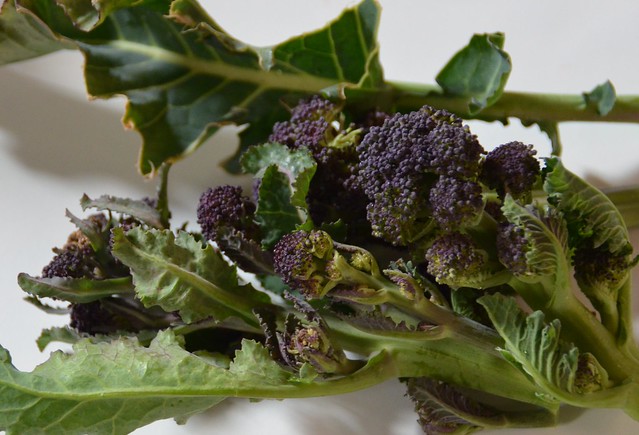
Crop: unknown
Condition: broccoli